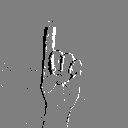
ASL letter: z